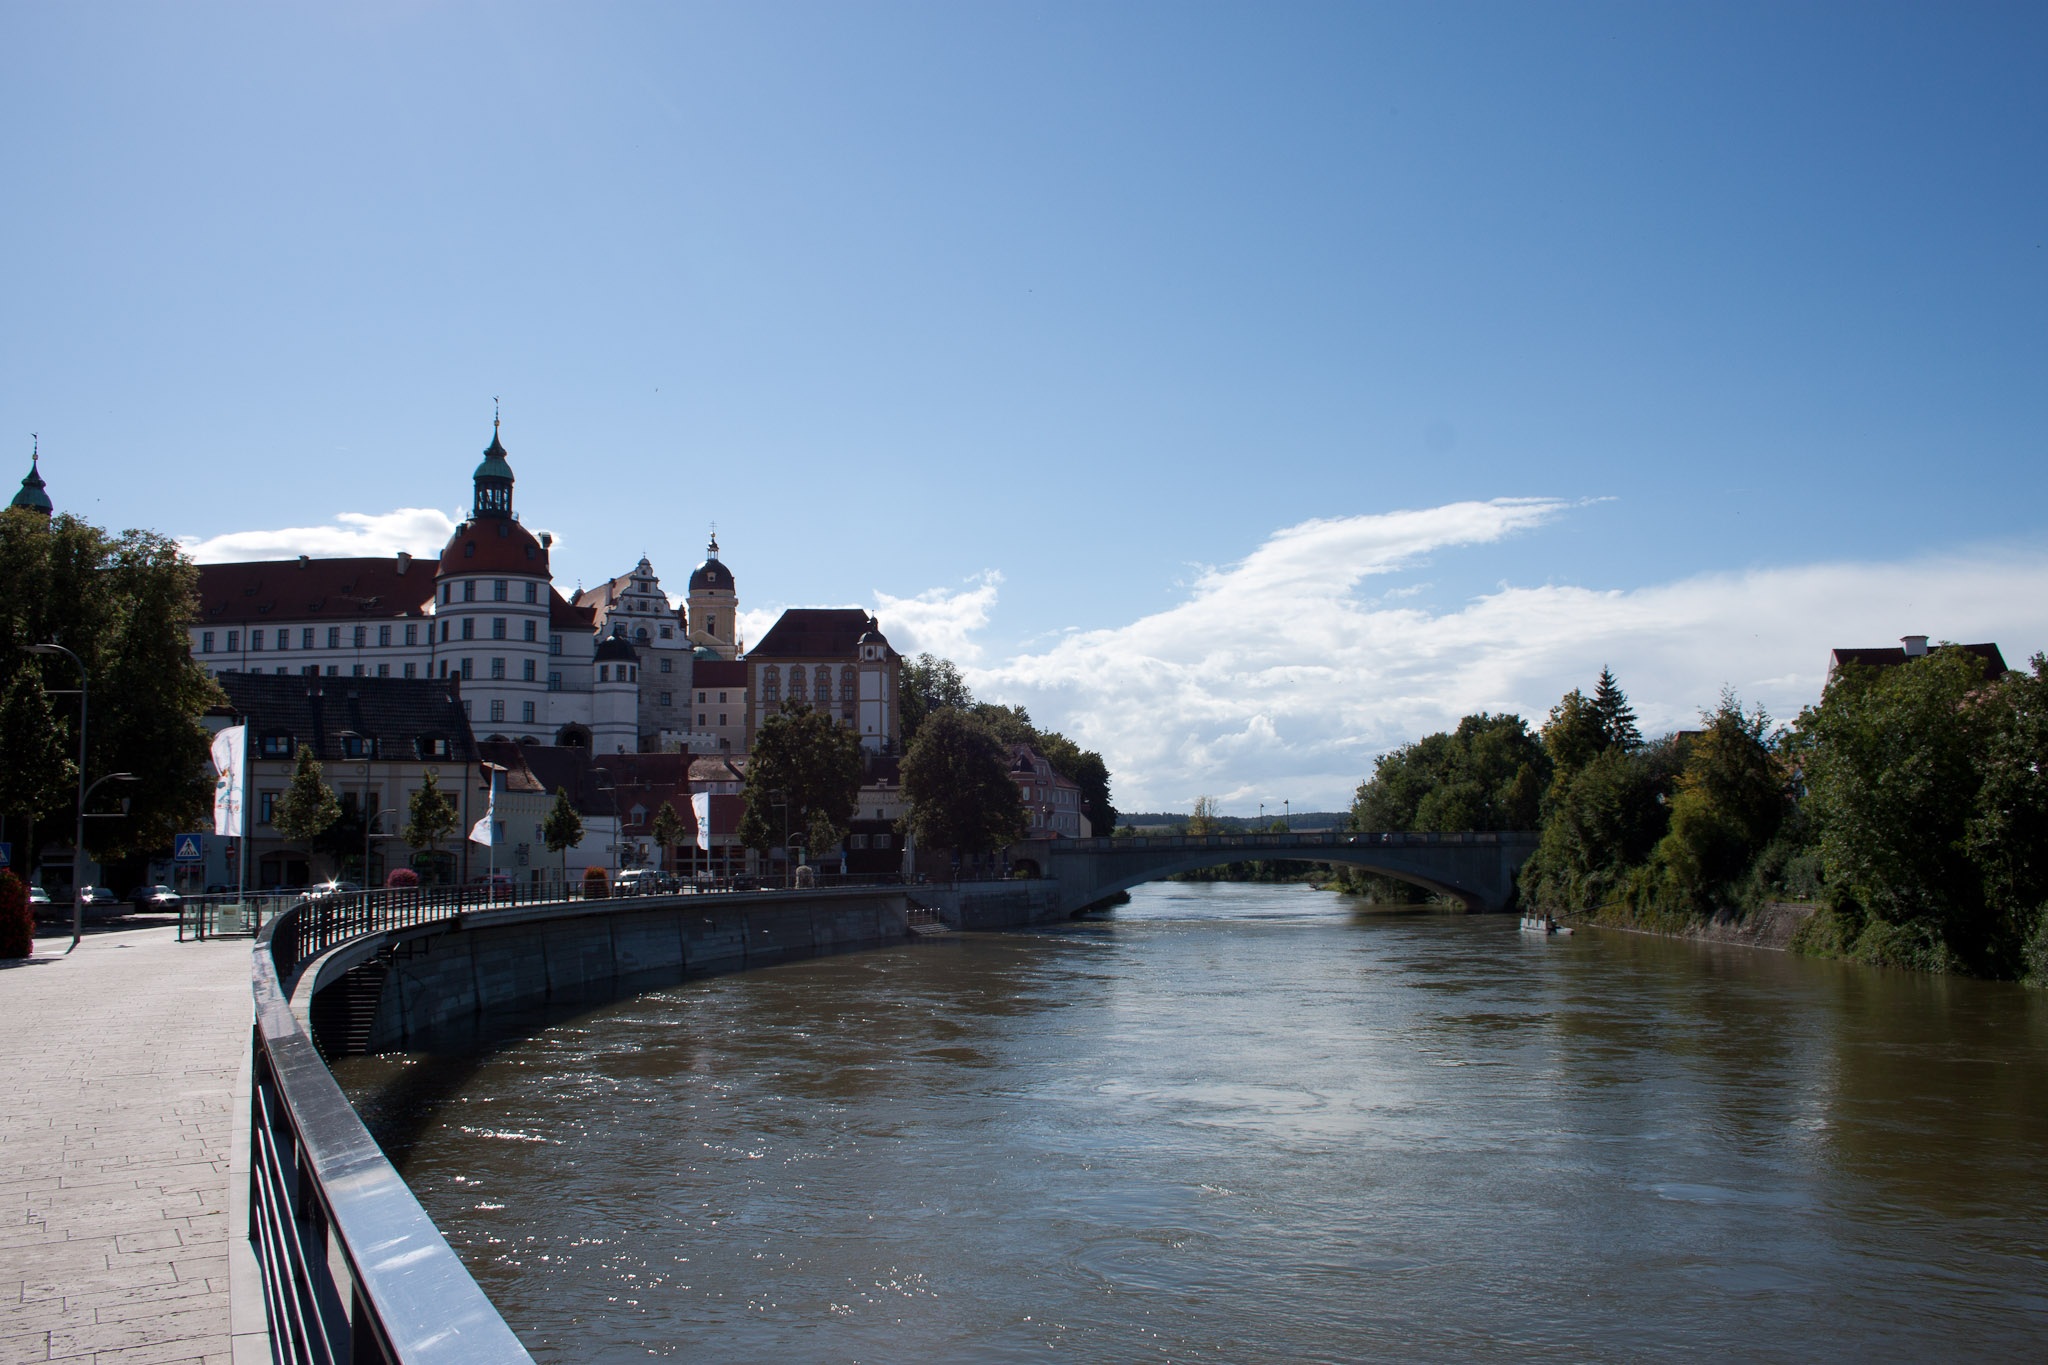
sea, water, nature, river, canal, vacation, reflection, vehicle, tourism, waterway, body of water, danube, bavaria, landform, neuburg on the danube